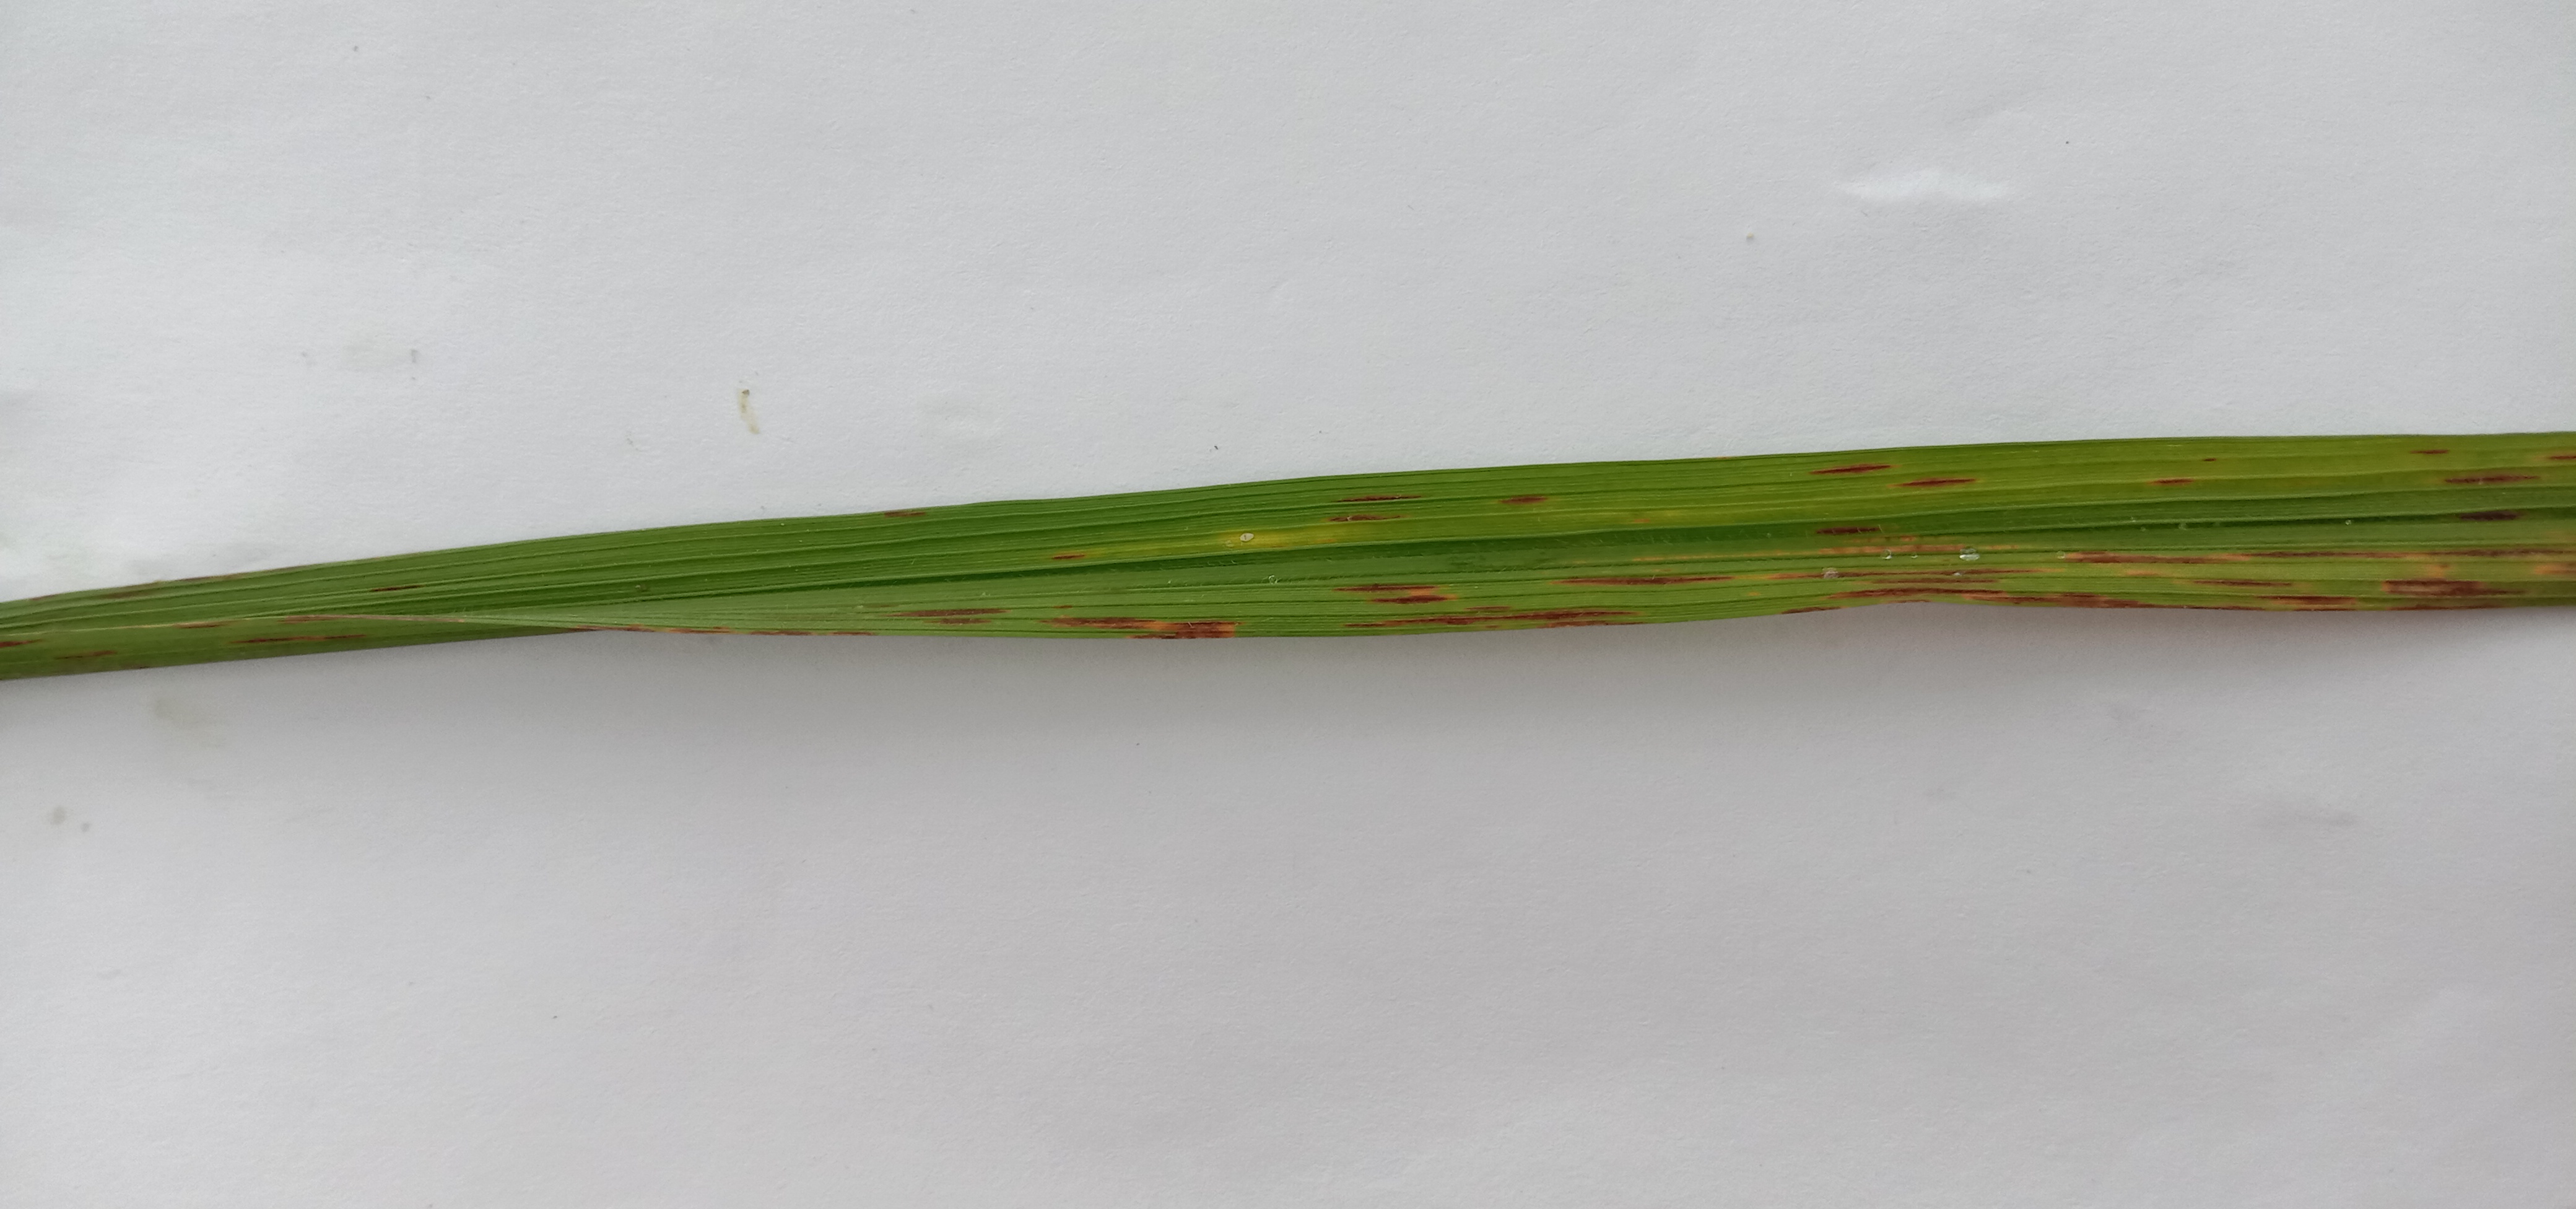
Label: Rice___Leaf_Blast